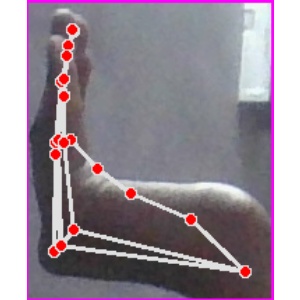
अक्षर: स